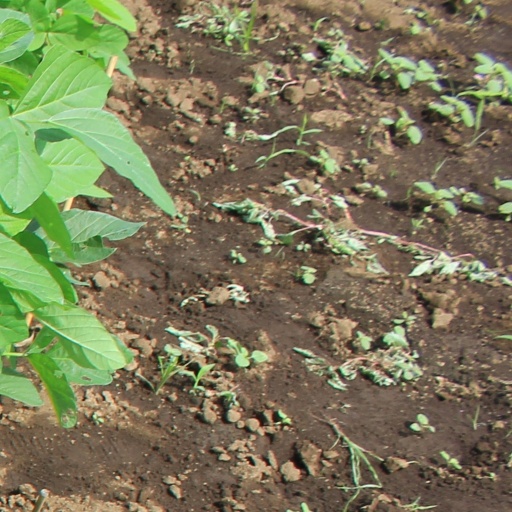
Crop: soybean